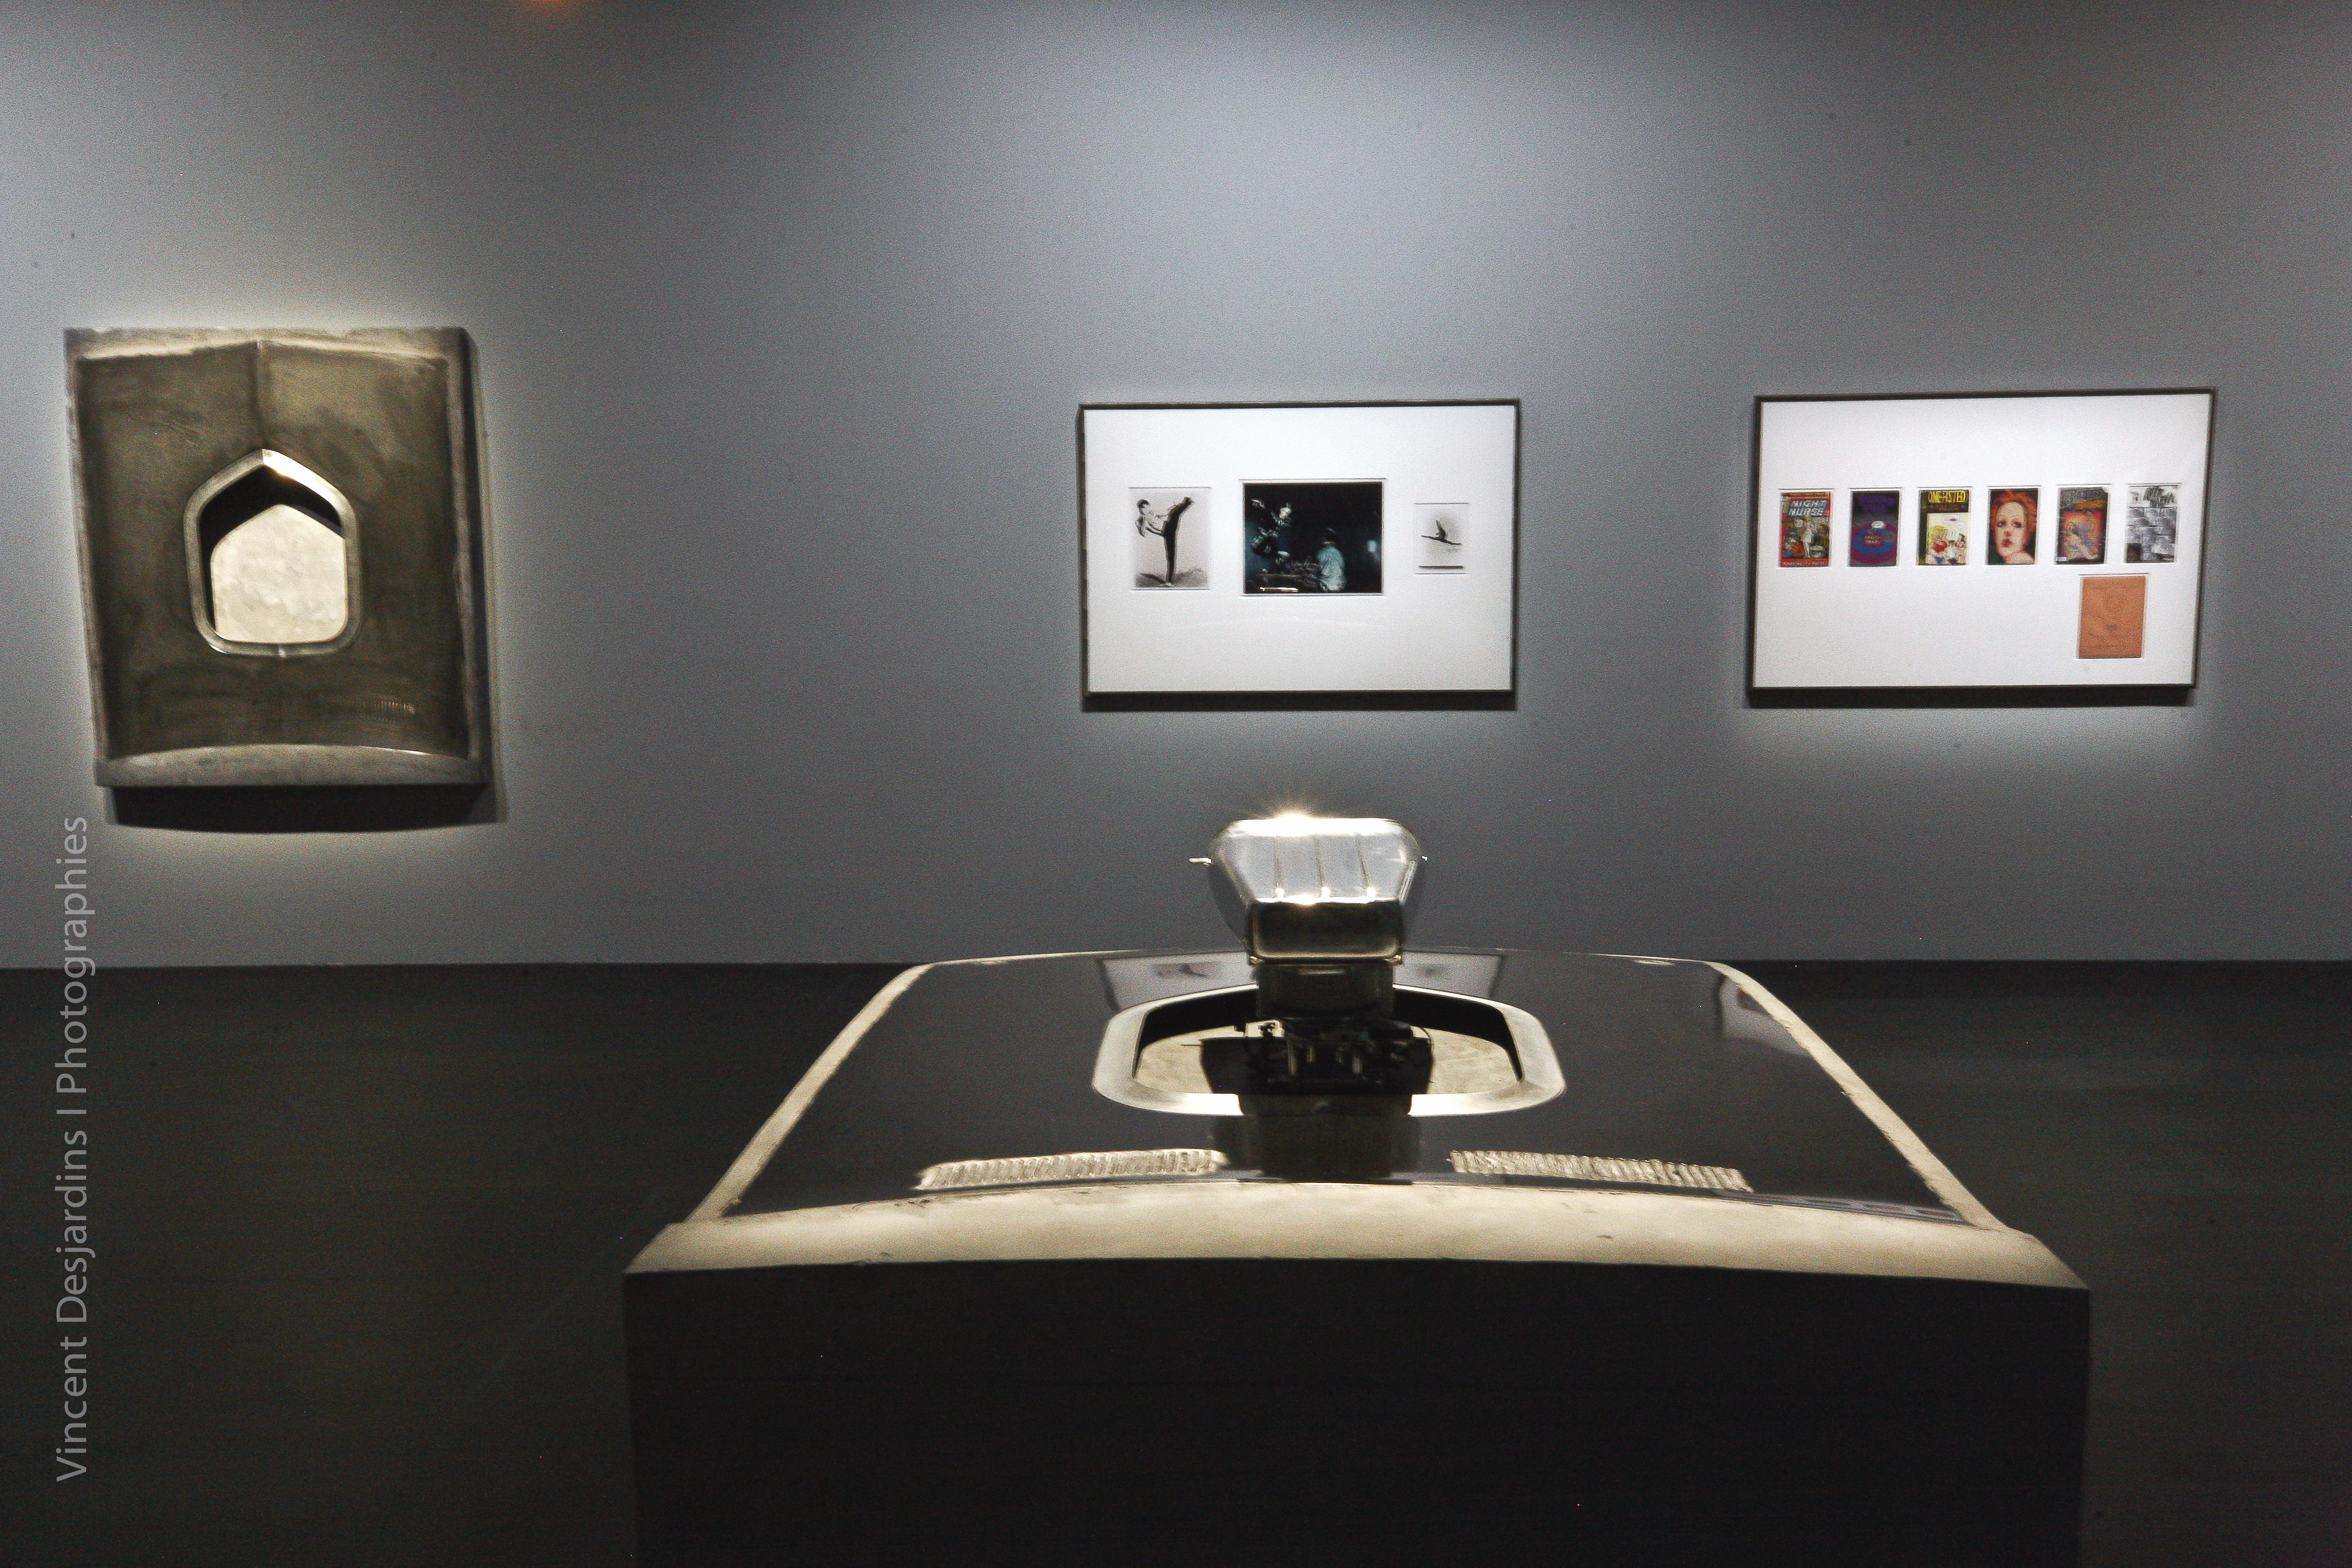
paris, sink, room, lighting, interior design, exposition, design, bnf, exhibition, richardprince, modern art, biblioth quenationaledefrance, plumbing fixture